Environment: real
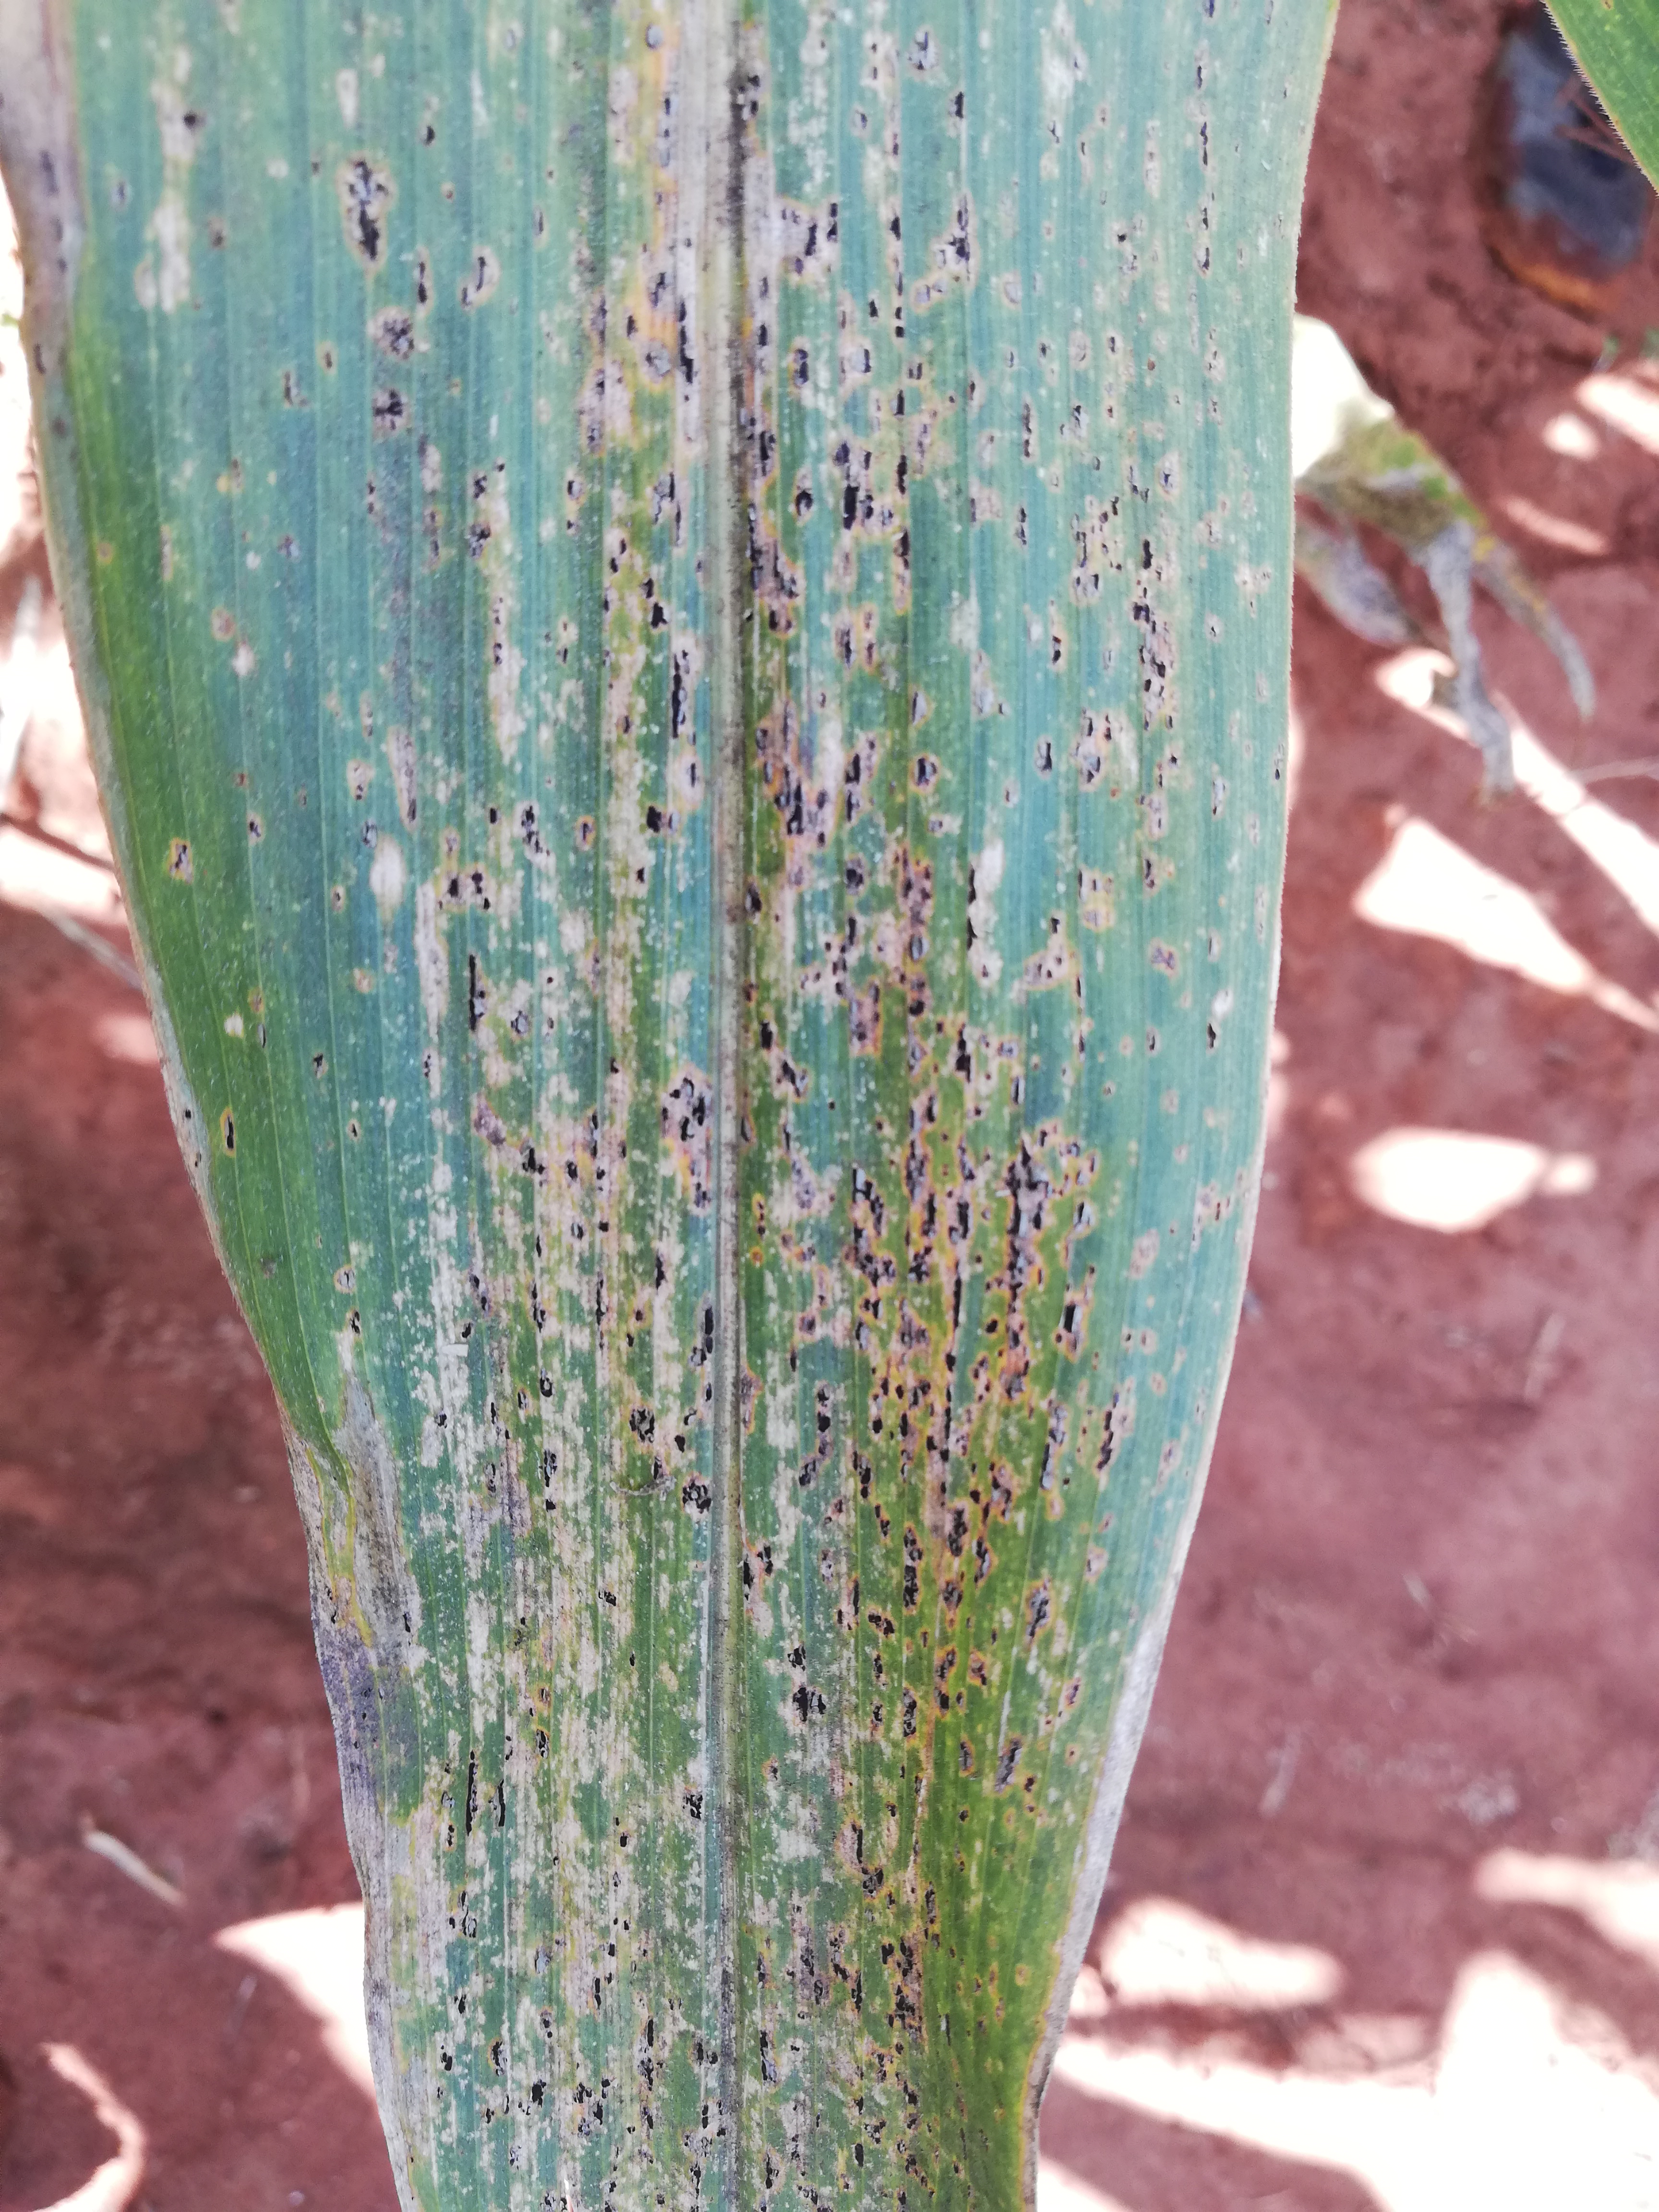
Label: common_rust